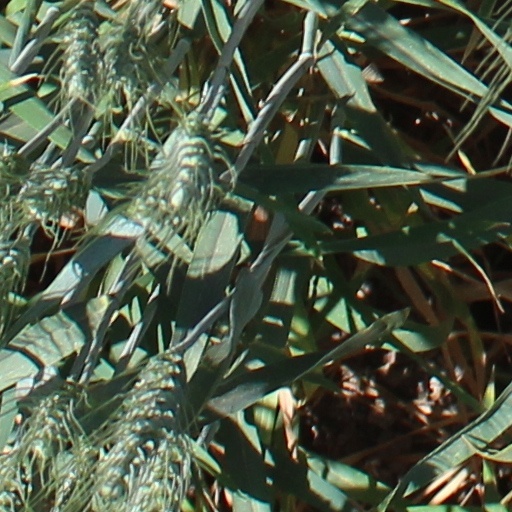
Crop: wheat